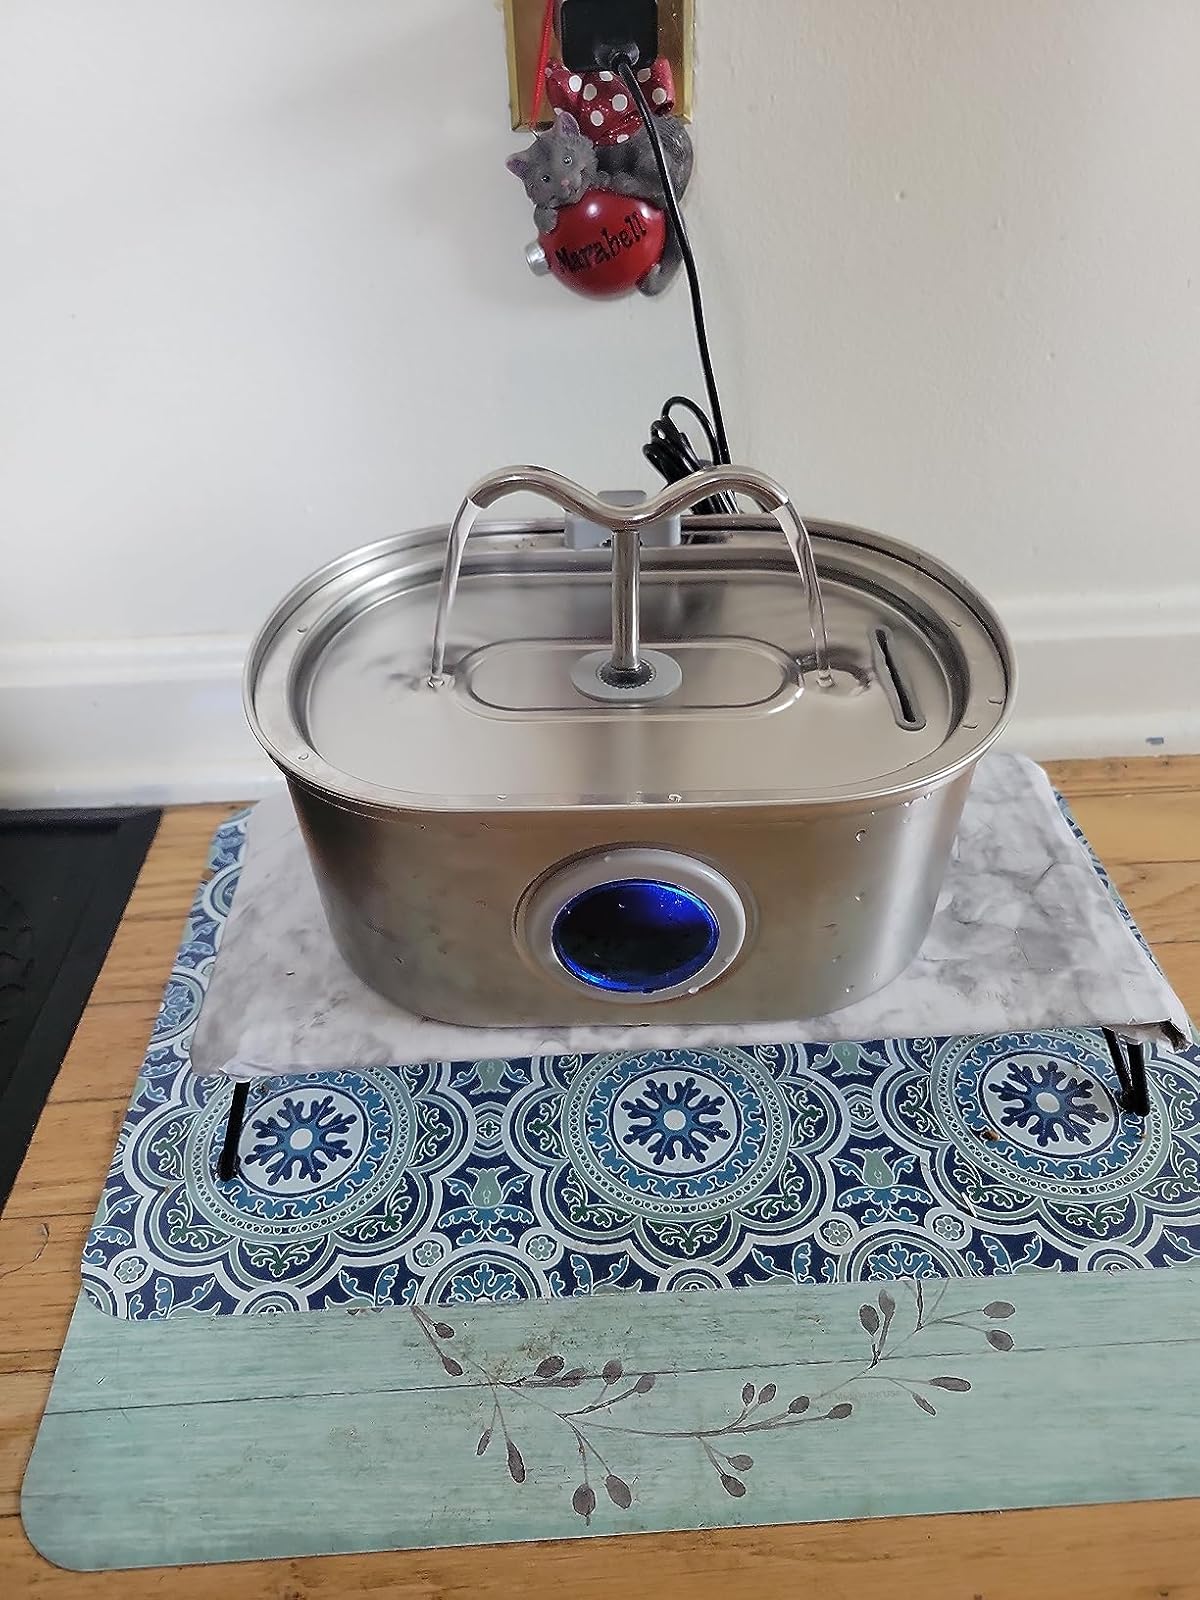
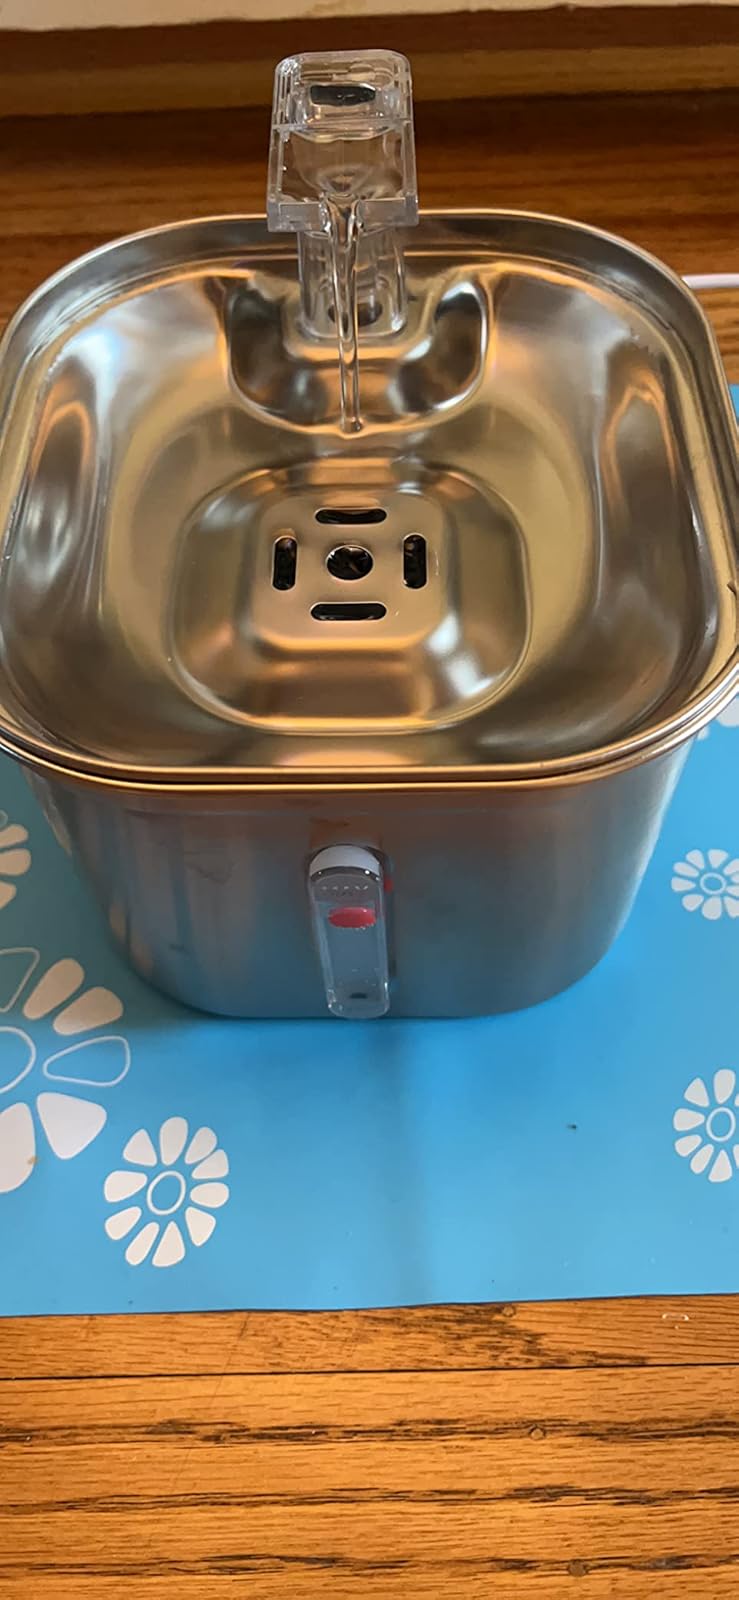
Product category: items_bowl
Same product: no